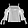
Label: Shirt